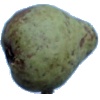
Label: Pear Stone 1